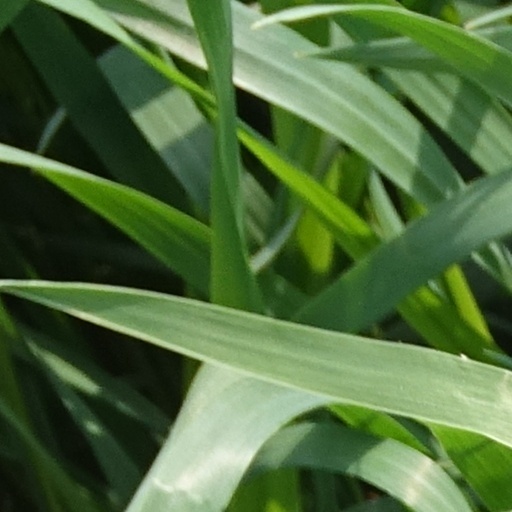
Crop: wheat